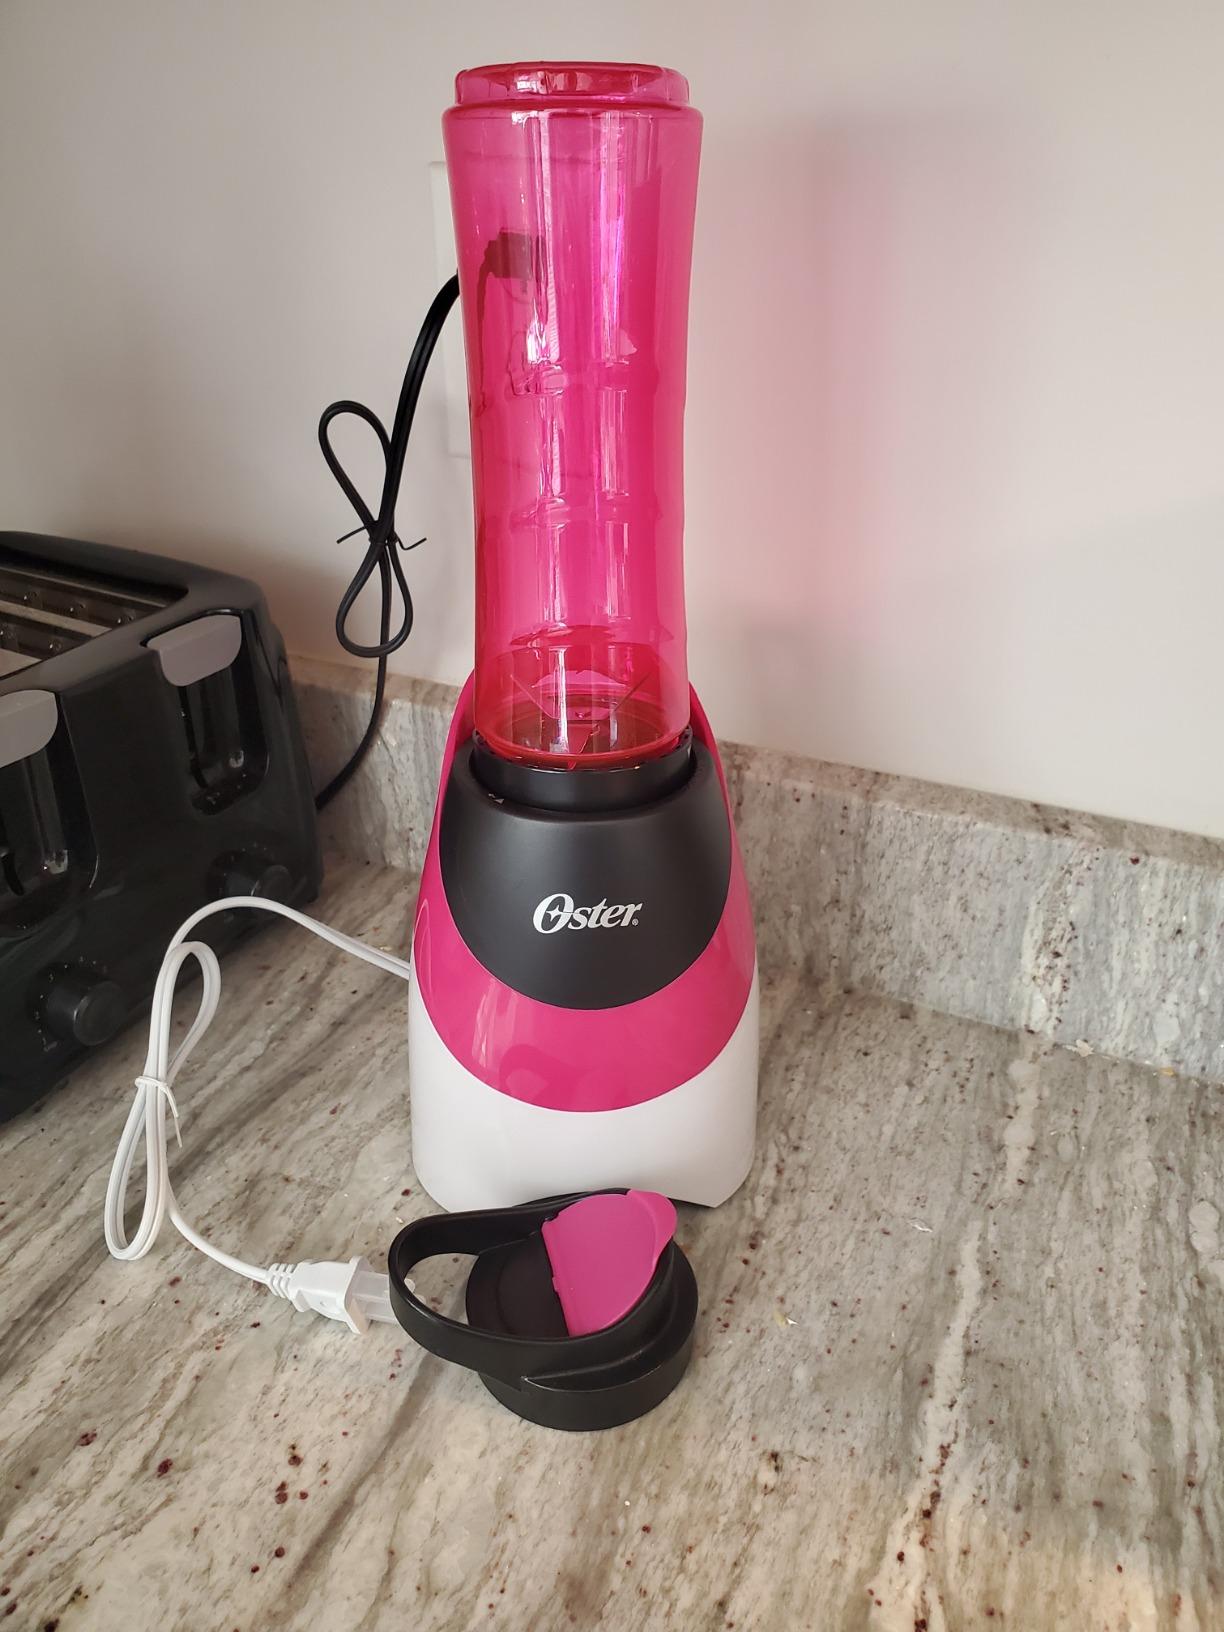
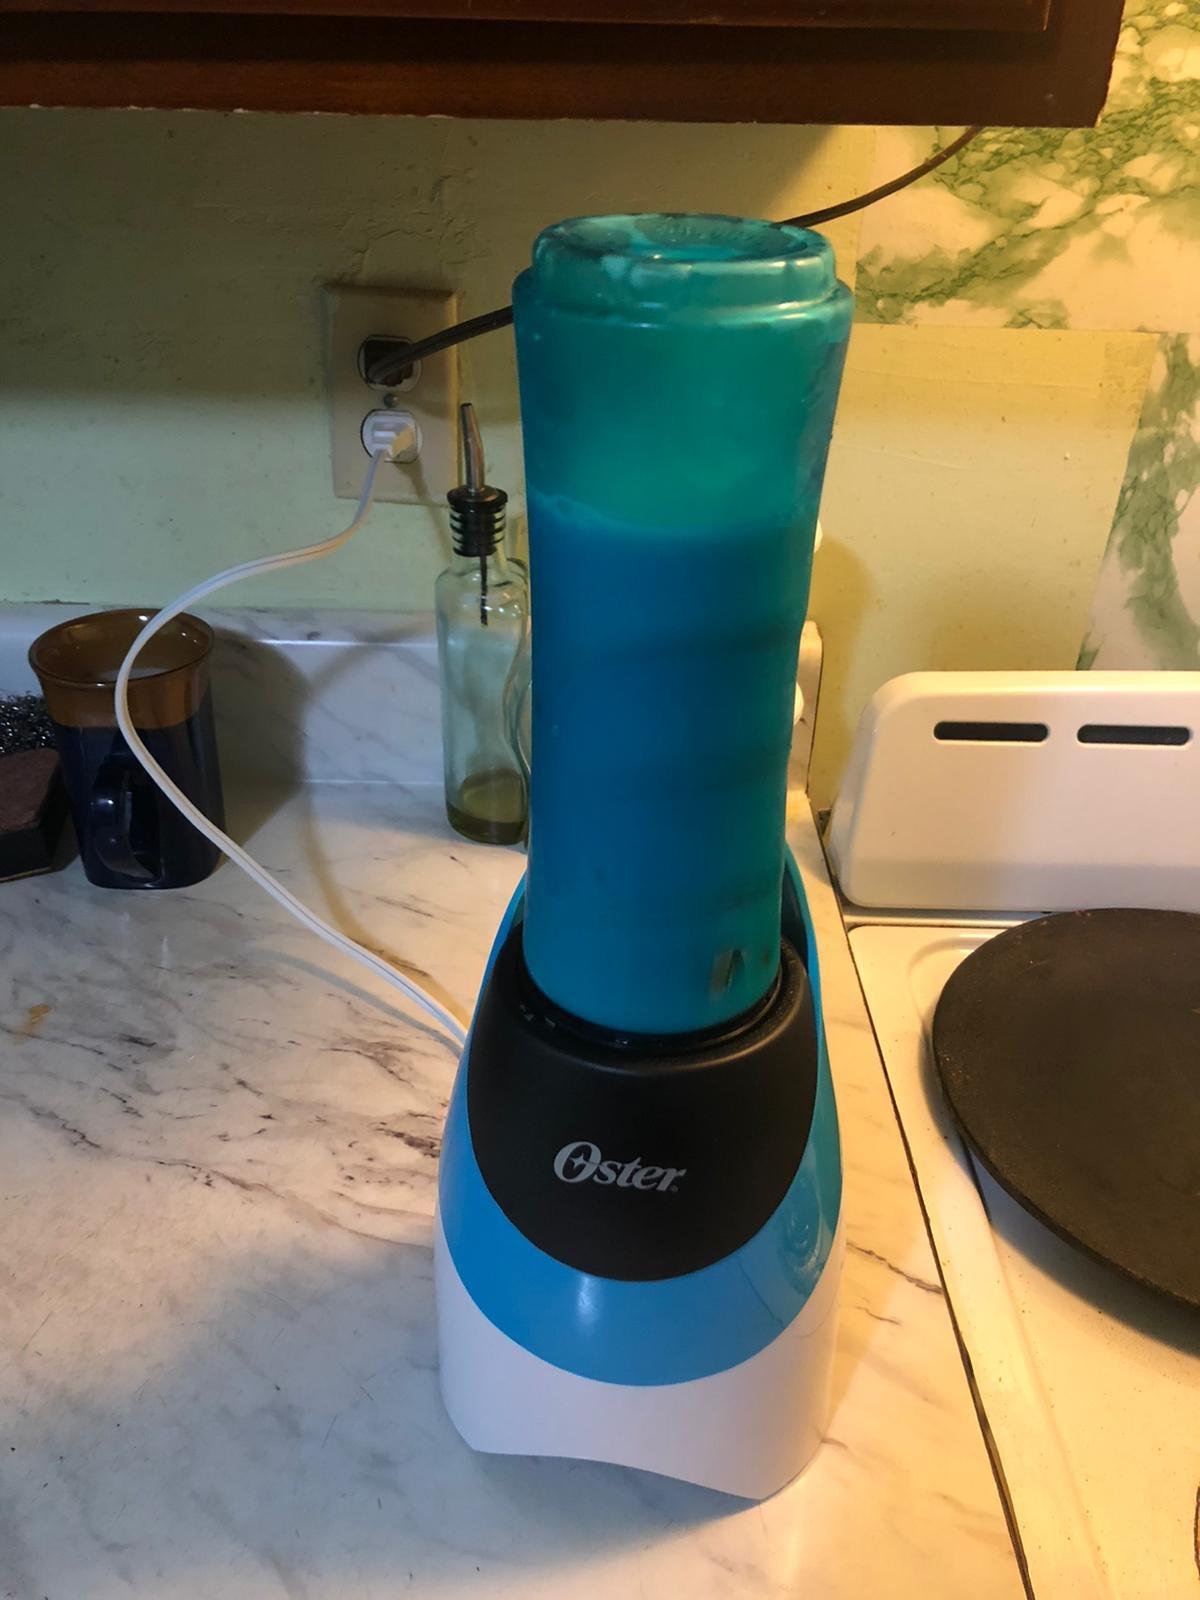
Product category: items_blender
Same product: no